Puerto de la Cruz

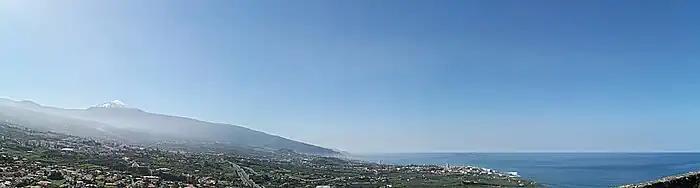
Panorama of Valle de La Orotava

The city's origins date back to the early 16th century. It existed in 1502 as a coastal port, and as the dependent population center of La Orotava. In 1603 a church and its corresponding square were built.